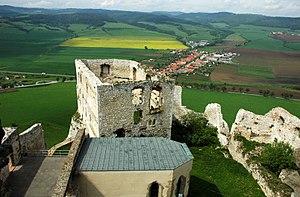
Studenec est un village du district de Levoča, dans la région de Prešov, en Slovaquie.